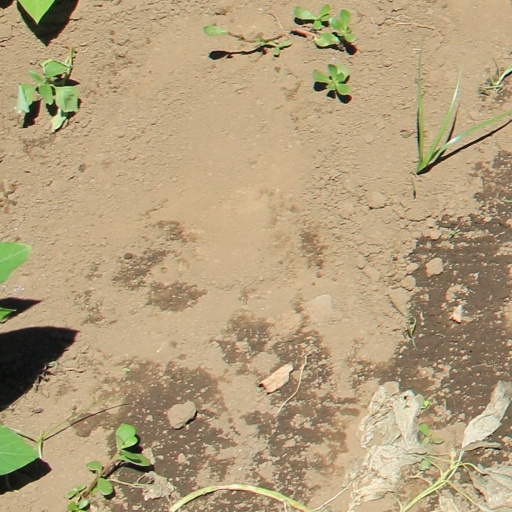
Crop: soybean